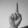
ASL letter: D